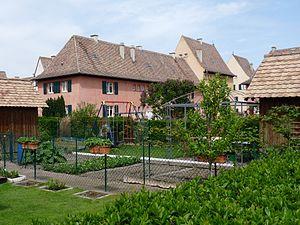
Strasbourg-Neuhof